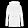
Label: Pullover